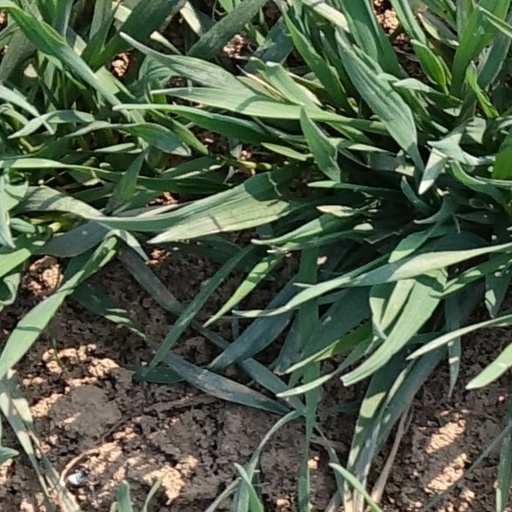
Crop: wheat